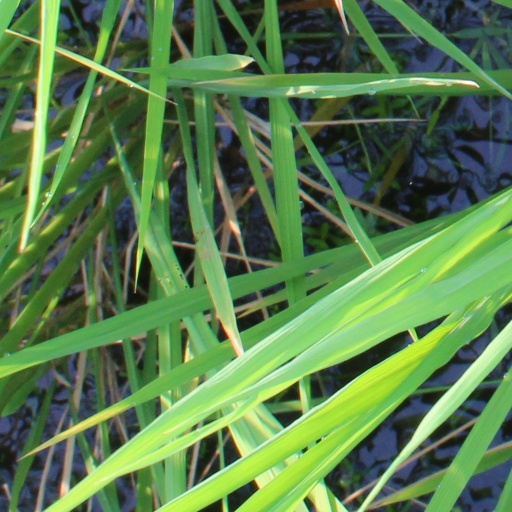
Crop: rice